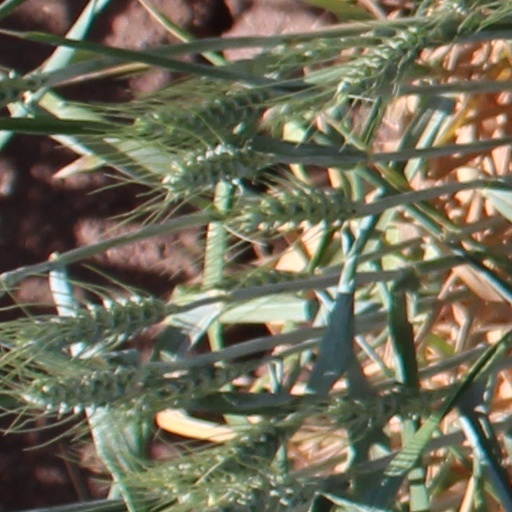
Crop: wheat